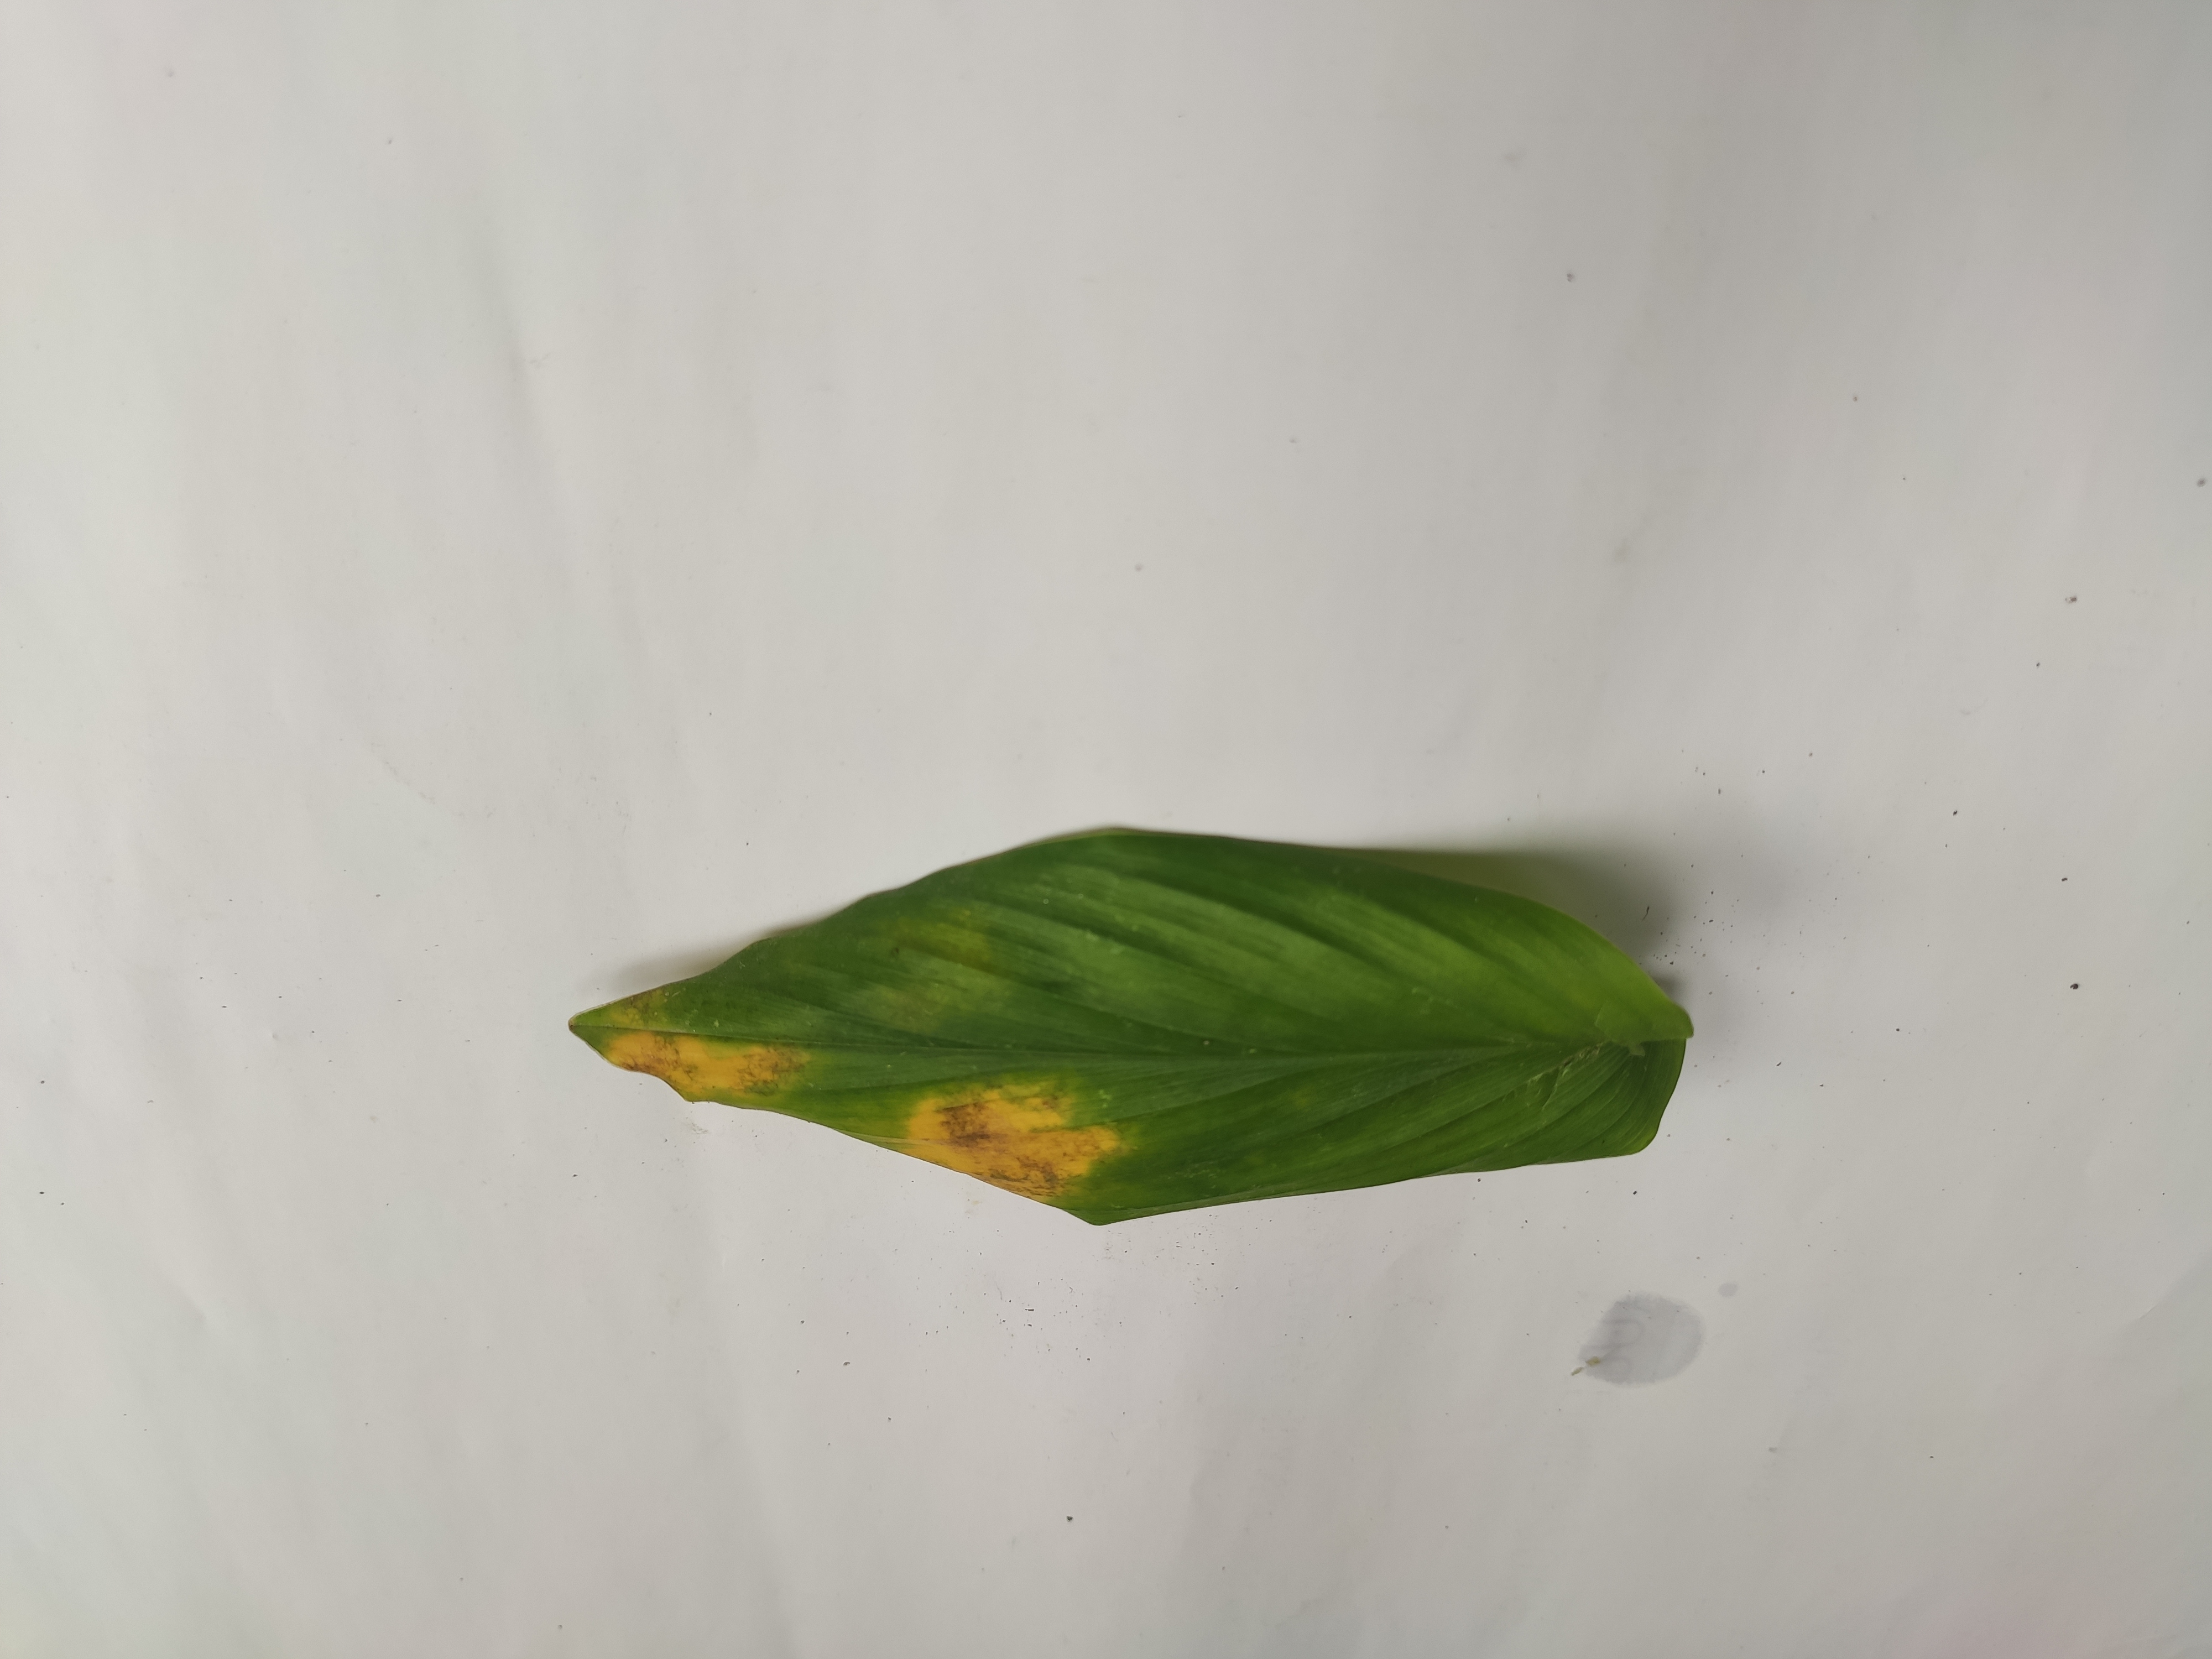
Label: Leaf_Spot